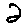
Label: 2